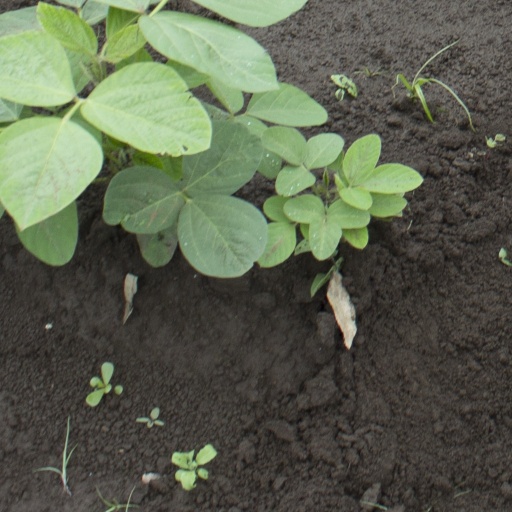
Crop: soybean